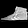
Label: Sneaker